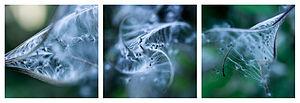
L'épilobe à grandes fleurs encore appelée épilobe hirsute est une espèce de plantes herbacées vivaces du genre Epilobium, famille des Onagraceae.
Les plantes se propagent dans leur environnement le plus souvent grâce à la dissémination de leurs graines, on parle aussi de « dispersion des graines ». Les plantes n'étant pas des êtres mobiles, plusieurs stratégies existent dans la nature pour amener de nouvelles plantes à croître loin de la plante mère.